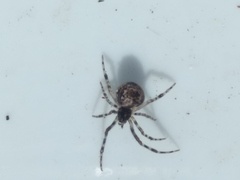
Species: Parasteatoda_tepidariorum